Erieye

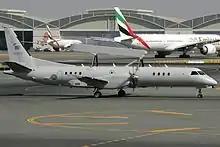
A SAAB-2000 ERIEYE of the Pakistan Air Force

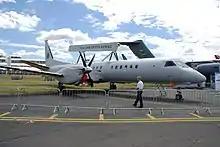
The Saab 2000 Erieye

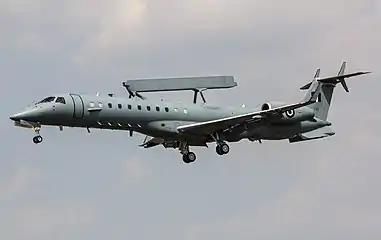
An Embraer R-99 Erieye of the Hellenic Air Force

The Erieye AEW&C mission system radar is an active, phased-array, pulse-doppler sensor that can feed an onboard operator architecture or downlink data, via an associated datalink subsystem, to a ground-based air defence network. The system employs a large aperture, dual-sided antenna array housed in a dorsal 'plank' fairing. The antenna is fixed. The beam is electronically scanned, which provides for improved detection and significantly enhanced tracking performance, compared with radar-dome antenna systems.